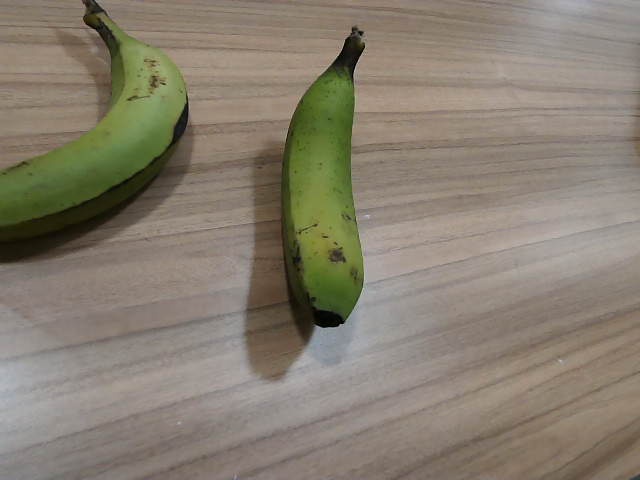
Label: Raw_Banana